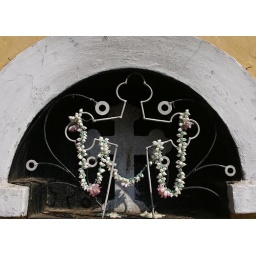
cross in side of house